Describe the emotion expressed in this image:  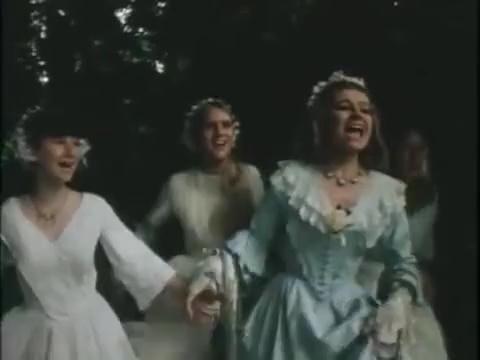
This person displays Fear, valence and arousal with low intensity.